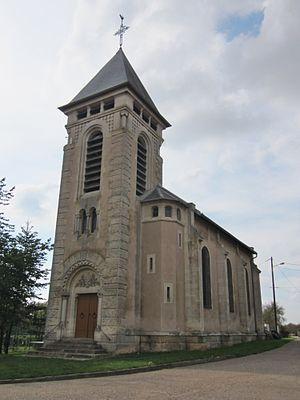
Dommartin-la-Chaussée est une commune française située dans le département de Meurthe-et-Moselle en région Grand Est. Les Élections municipales françaises de 2020 ont conduit à la réélection du maire sortant, Mr. Denis Petit, dont la liste a obtenu 100% des suffrages exprimés.